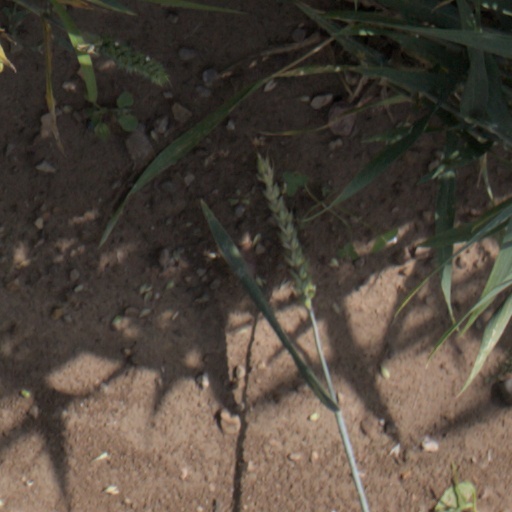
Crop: wheat